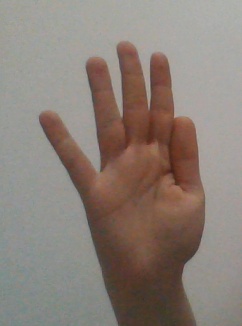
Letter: sheen